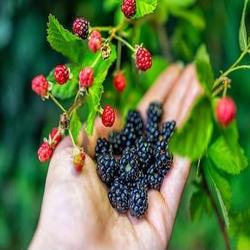
Label: Blackberry